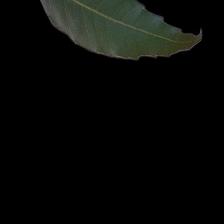
Plant: Neem